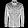
Label: Shirt